Fushui River

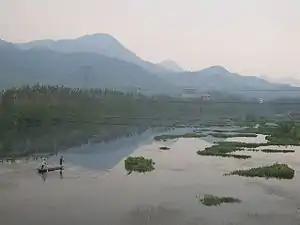
Fushui River in Yangxin County

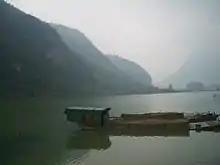
Fushui Reservoir

The Fushui River (富水) is a river flowing through Tongshan and Yangxin Counties in the south-eastern part of Hubei province, China.